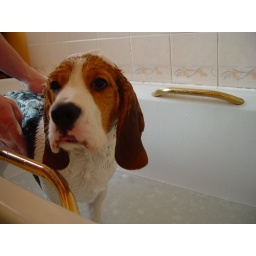
Isaac's first bath after rolling in some foul smelling water, dirty hound!